Egypt

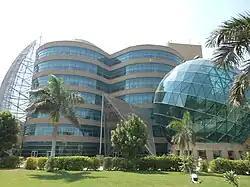
Children's Cancer Hospital Egypt

The Suez Canal, an artificial sea-level waterway, connects the Mediterranean Sea and the Red Sea, enabling direct shipping between Europe and Asia without navigating around Africa. In 2023 it generated a record $9.4 billion in revenue for Egypt. Opened in November 1869, the canal runs from Port Said in the north to Port Tawfiq in the south, with Ismailia situated west of its midpoint. The canal is deep and wide , consisting of a northern access channel, a main section, and a southern access channel. The Ballah By-Pass and the Great Bitter Lake provide passing points along the canal, which operates without locks, allowing seawater to flow freely. Expansions completed in 2015 increased its daily capacity from 49 to 97 ships, reducing transit times and boosting global maritime trade.